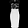
Label: Dress